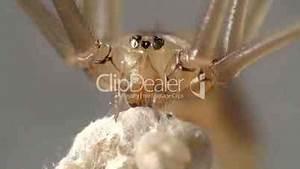
spider